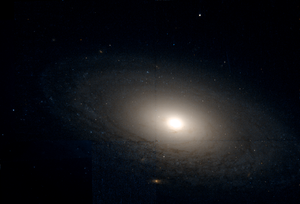
NGC 3898 est une galaxie spirale située dans la constellation de la Grande Ourse à environ 54 millions d'années-lumière. NGC 3898 a été découvert par l'astronome germano-britannique William Herschel en 1789.